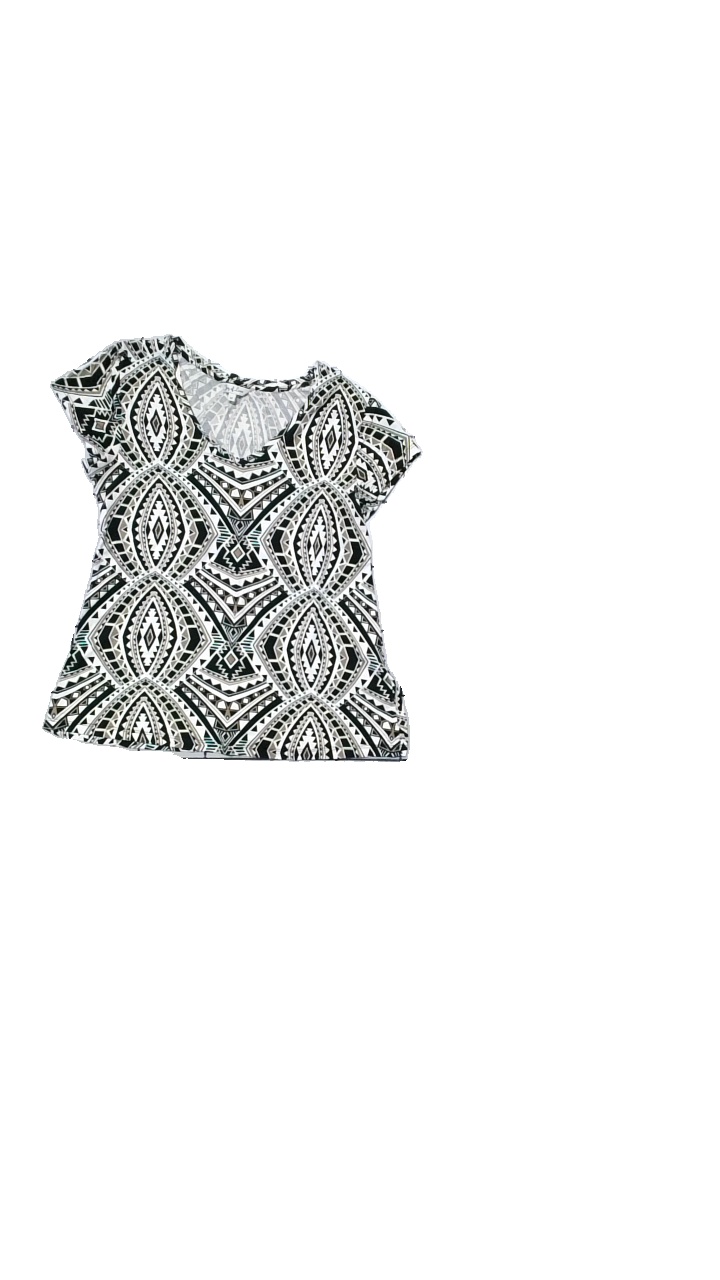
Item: T-shirt (Ladies)
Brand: Joy Of Love
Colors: Black, Beige, Multicolor
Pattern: Geometric print
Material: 95% Viskos, 5% Elastan
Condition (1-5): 4
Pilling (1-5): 4
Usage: Reuse
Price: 50-100